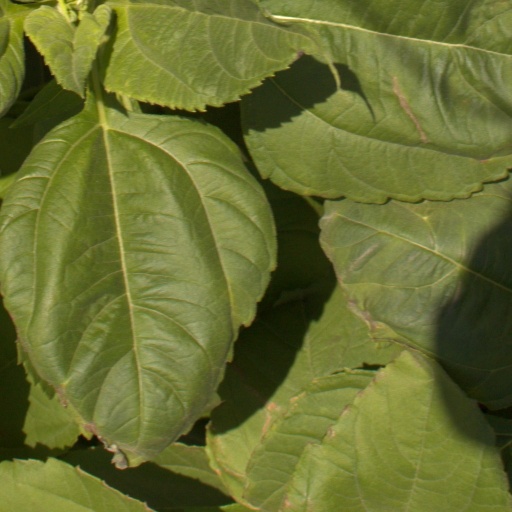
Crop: Jerusalem artichoke